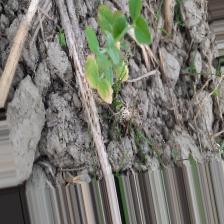
Label: Ascochyta blight